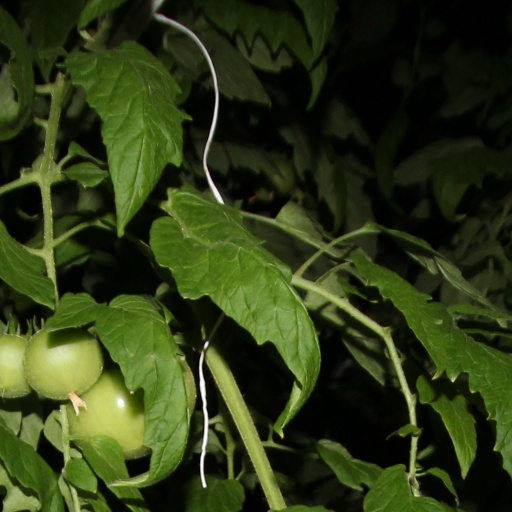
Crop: tomato